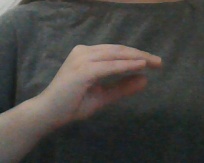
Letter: jeem